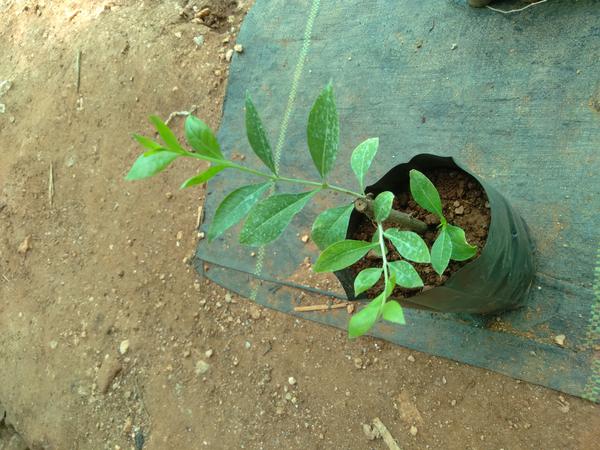
Plant: Henna